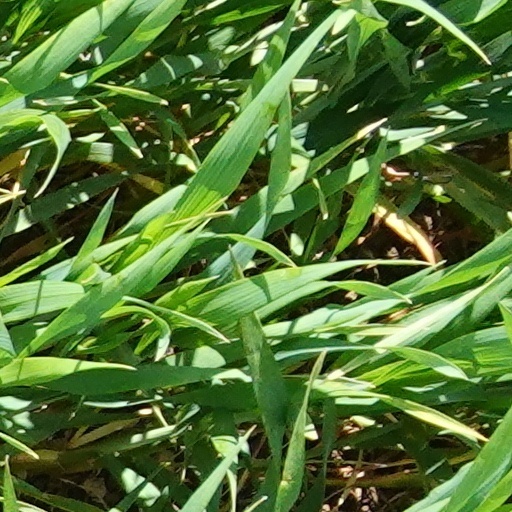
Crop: wheat